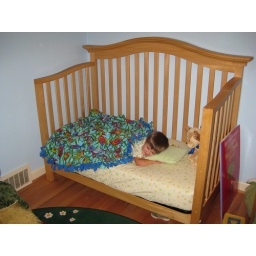
big boy in a big boy bed